Reserve Bank of Australia Building, Canberra

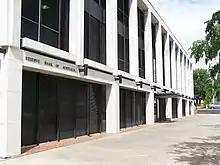
View of the building with signange, 2009

The Reserve Bank is a most pleasing proportioned structure built of enduring and handsome materials in a most prestigious precinct. The building is a low scale example of a modernist structure where the overall impression is one of regular structural fineness and tight details.